Military production during World War II

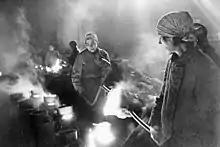
Russian women working in city factory at the height of the Siege of Leningrad

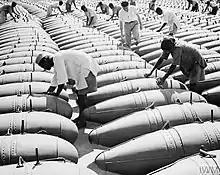
Indian workers check new fuel tanks at the Hindustan Aircraft Factory in Bangalore, 1944

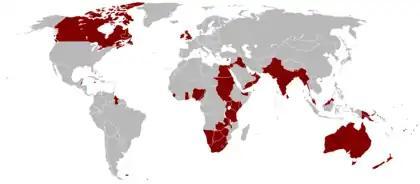
British Empire in 1921

Military production during World War II was the production or mobilization of arms, ammunition, personnel and financing by the belligerents of the war, from the occupation of Austria in early 1938 to the surrender and occupation of Japan in late 1945.